Rurik

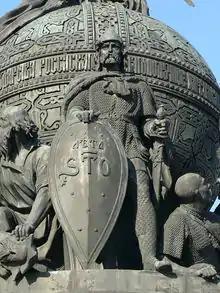
Rurik on the 19th-century "Millennium of Russia" monument in Veliky Novgorod

Rurik (also spelled Rorik, Riurik or Ryurik; ; ; died 879) was a Varangian chieftain of the Rus' who, according to tradition, was invited to reign in Novgorod in the year 862. The "Primary Chronicle" states that Rurik was succeeded by his kinsman Oleg who was regent for his infant son Igor.